Caltavuturo massacre

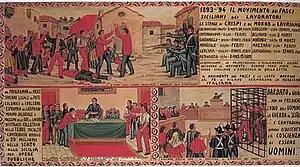
Popular depiction of the crackdown on the Fasci Siciliani mentioning the massacre in Caltavuturo

The Caltavuturo massacre took place on January 20, 1893, in Caltavuturo in the Province of Palermo (Sicily), when during the celebration of Saint Sebastian, some 500 peasants returning from the symbolic occupation of 250 hectares of communal land were dispersed by soldiers and policemen, killing 13 and wounding 21 peasants. The claim for land reform was one of the demands of the Fasci Siciliani (Sicilian Leagues), a popular movement of democratic and socialist inspiration in 1891–1894.